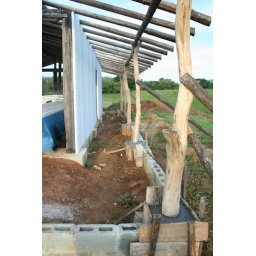
From the front of the house looking toward the outdoor bathroom area that will be tucked under the porch in the back.